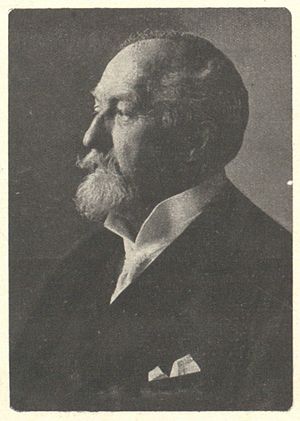
Otto Wagner
Otto Koloman Wagner er en østrigsk arkitekt, arkitekturteoretiker og byplanlægger. Hans bygninger i jugendstil, hans universitære evner og hans værker om byplanlægning gjorde ham verdensberømt i 1890'erne.